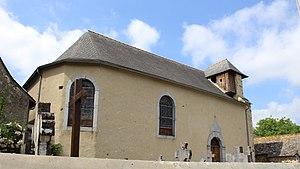
Église Saint-Jean-Baptiste de Visker (Hautes-Pyrénées)
La liste des églises des Hautes-Pyrénées recense de manière exhaustive les églises situées dans le département français des Hautes-Pyrénées.